Nagato-Misumi Station

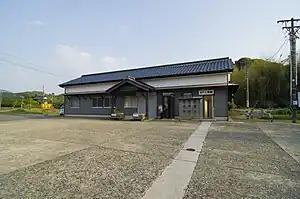
Nagato-Misumi Station in May 2012

is a passenger railway station located in the city of Nagato, Yamaguchi Prefecture, Japan. It is operated by the West Japan Railway Company (JR West).